Oommen Chandy

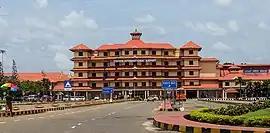
Cochin International Airport is the first airport in the world to be fully powered by solar energy

Social welfare pensions were doubled during Oommen Chandy's second ministry, increasing to Rs.600. The government distributed pensions ranging from Rs 800 – Rs 1,500. Social welfare pensions which had been distributed to 12.9 lakh people until 2011 were extended to 34.43 lakh during 2011–2016. Pensions for the disabled and widows were increased to Rs 800. Old-age pensions were increased to Rs 1,500 for those above 75 years and Rs 1,100 to those above 80 years. Other social welfare measures included free rations for those who lost their employment, and 4,14,552 houses for those who hadn't homes before. Free rice was given to those who were below the poverty line. Food kits were distributed during Onam, Ramdan, and Christmas. A rubber Subsidy to ensure a minimum price of Rs 150/kg was implemented in 2015. The Kerala Public Service Commission filled vacant posts during 2011–2016, appointing as many as 1,67,096 job candidates, setting a record; 46,223 posts were created in the same period. The second Oommen ministry had also made the decision to prohibit liqueur in the state by discouraging bars. The number of political killings were relatively low (eleven) during 2011–2016. Kerala was declared as the first complete digital state of India on 27 February 2016.